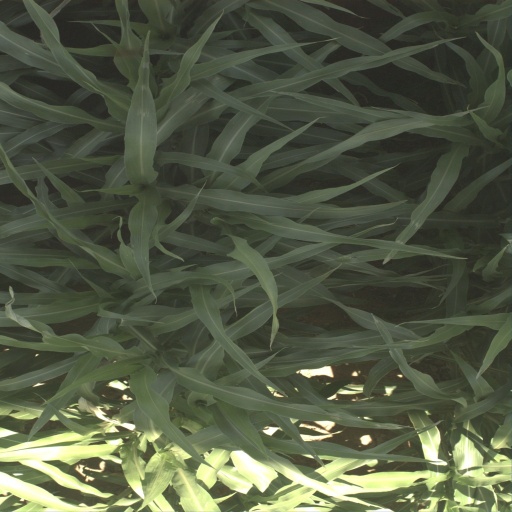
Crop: sorghum